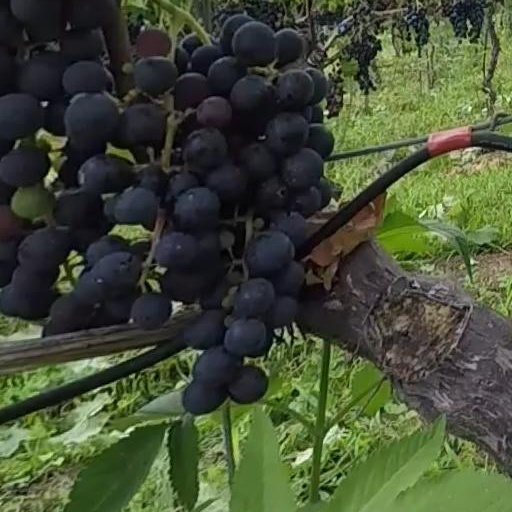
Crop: grape